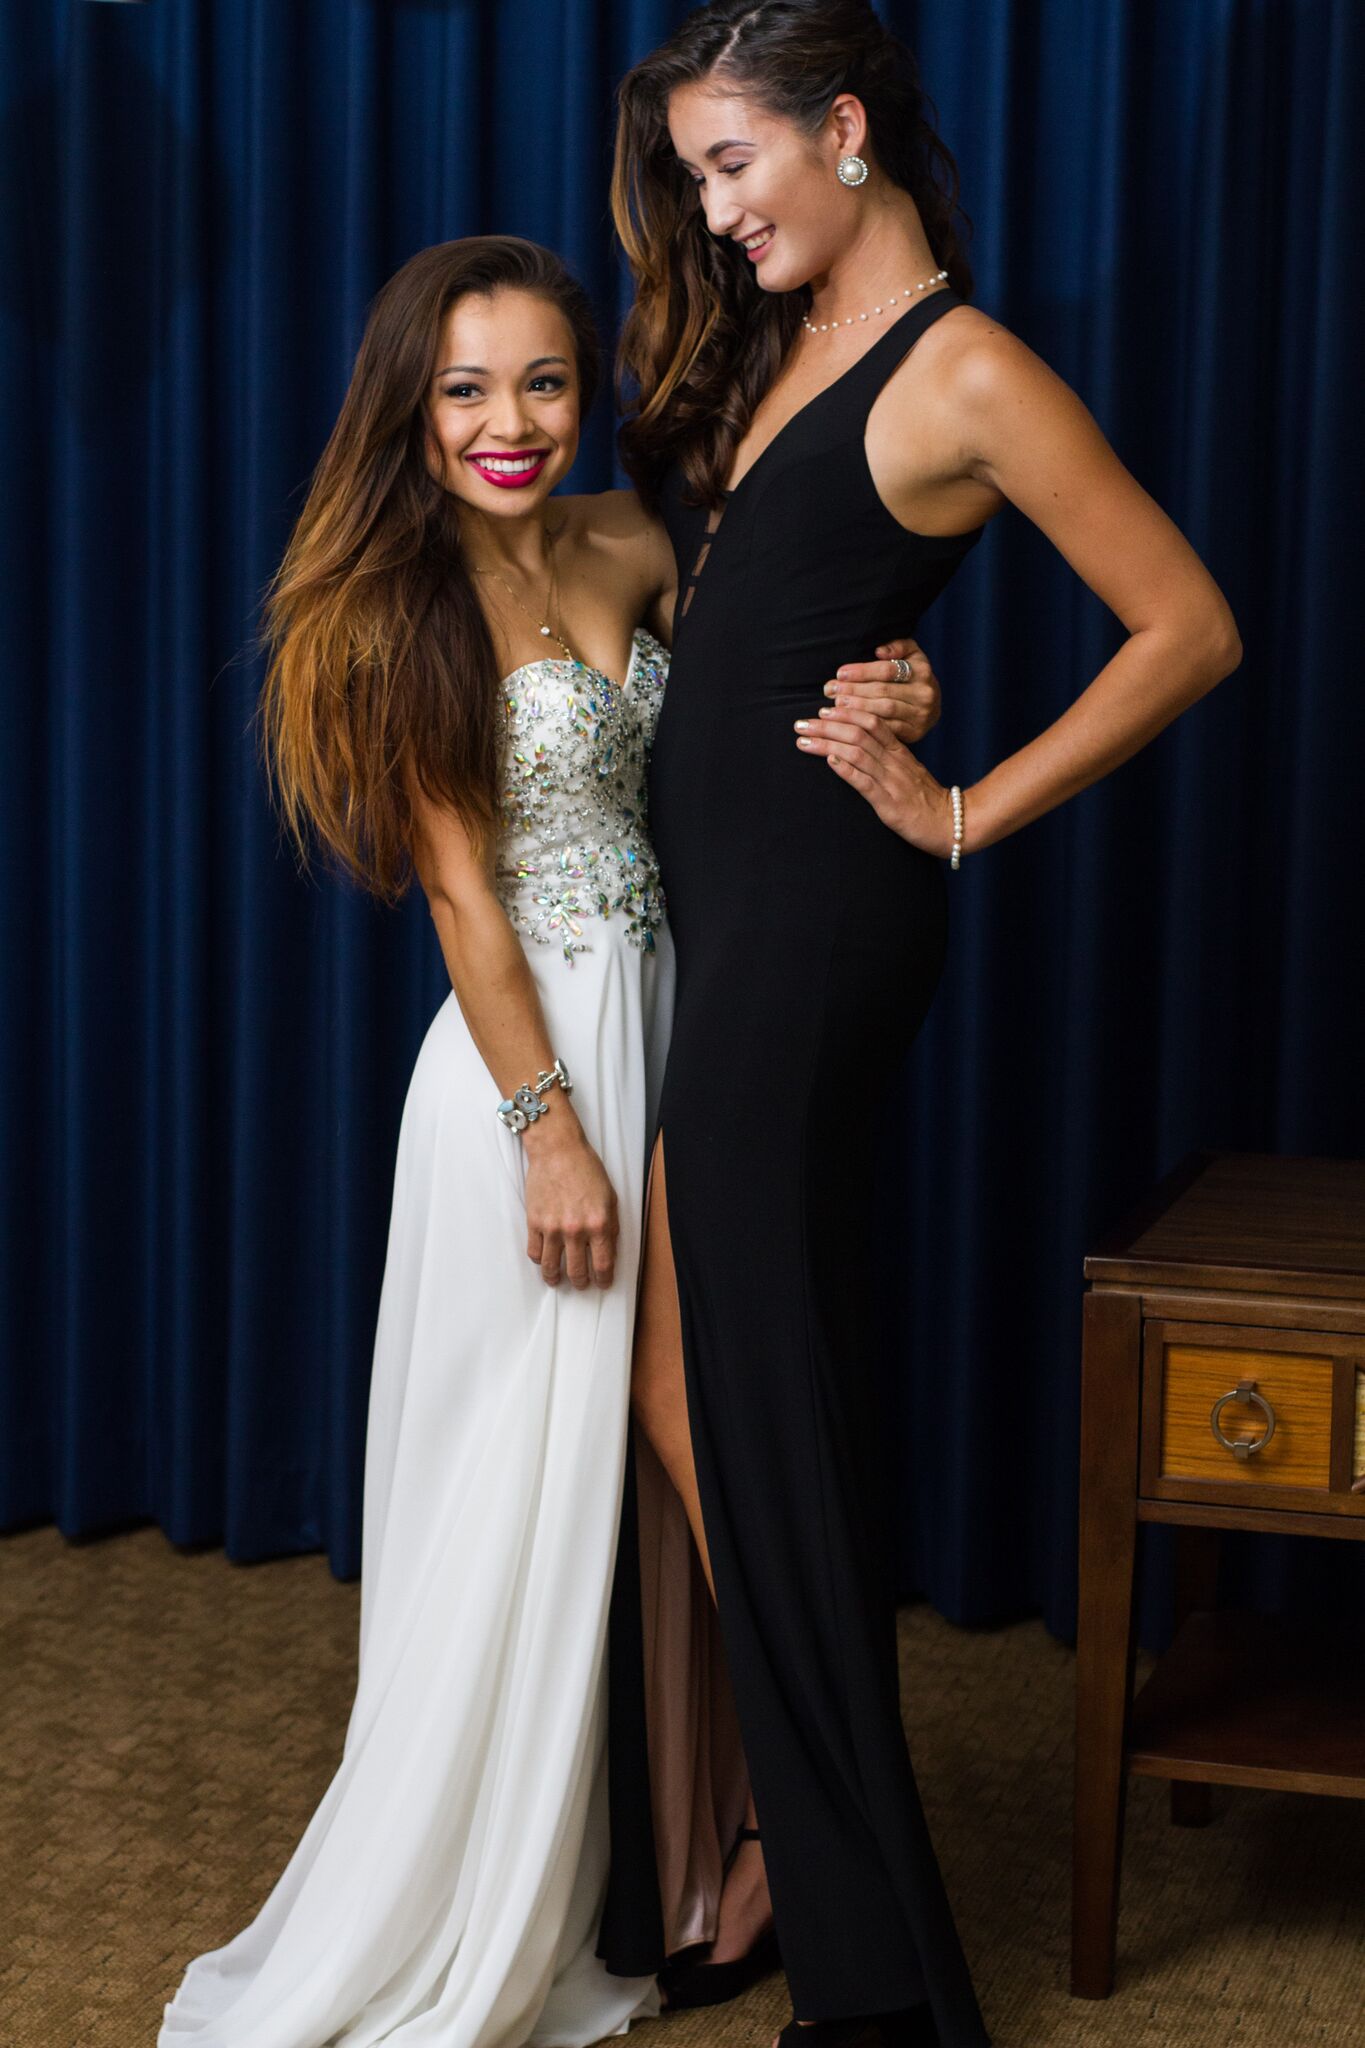
smile, woman, female, girl, smiling, laughing, gown, dress, formal wear, fashion model, beauty, cocktail dress, shoulder, lady, model, supermodel, photo shoot, joint, fashion, flooring, socialite, neck, long hair, prom, little black dress, brown hair, fashion design